Ava Lowle Willing

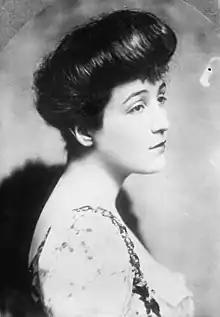
Willing сirca 1911

Ava Lowle Lister, Baroness Ribblesdale (née Willing, later Astor; September 15, 1868 – June 9, 1958) was an American socialite. She was the first wife of John Jacob Astor IV and later married Thomas Lister, 4th Baron Ribblesdale.